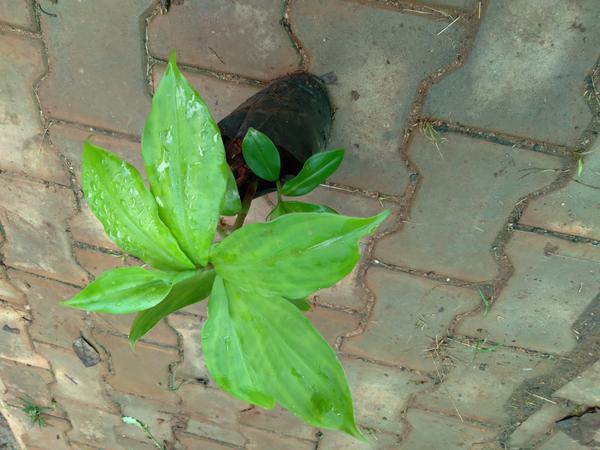
Plant: Insulin